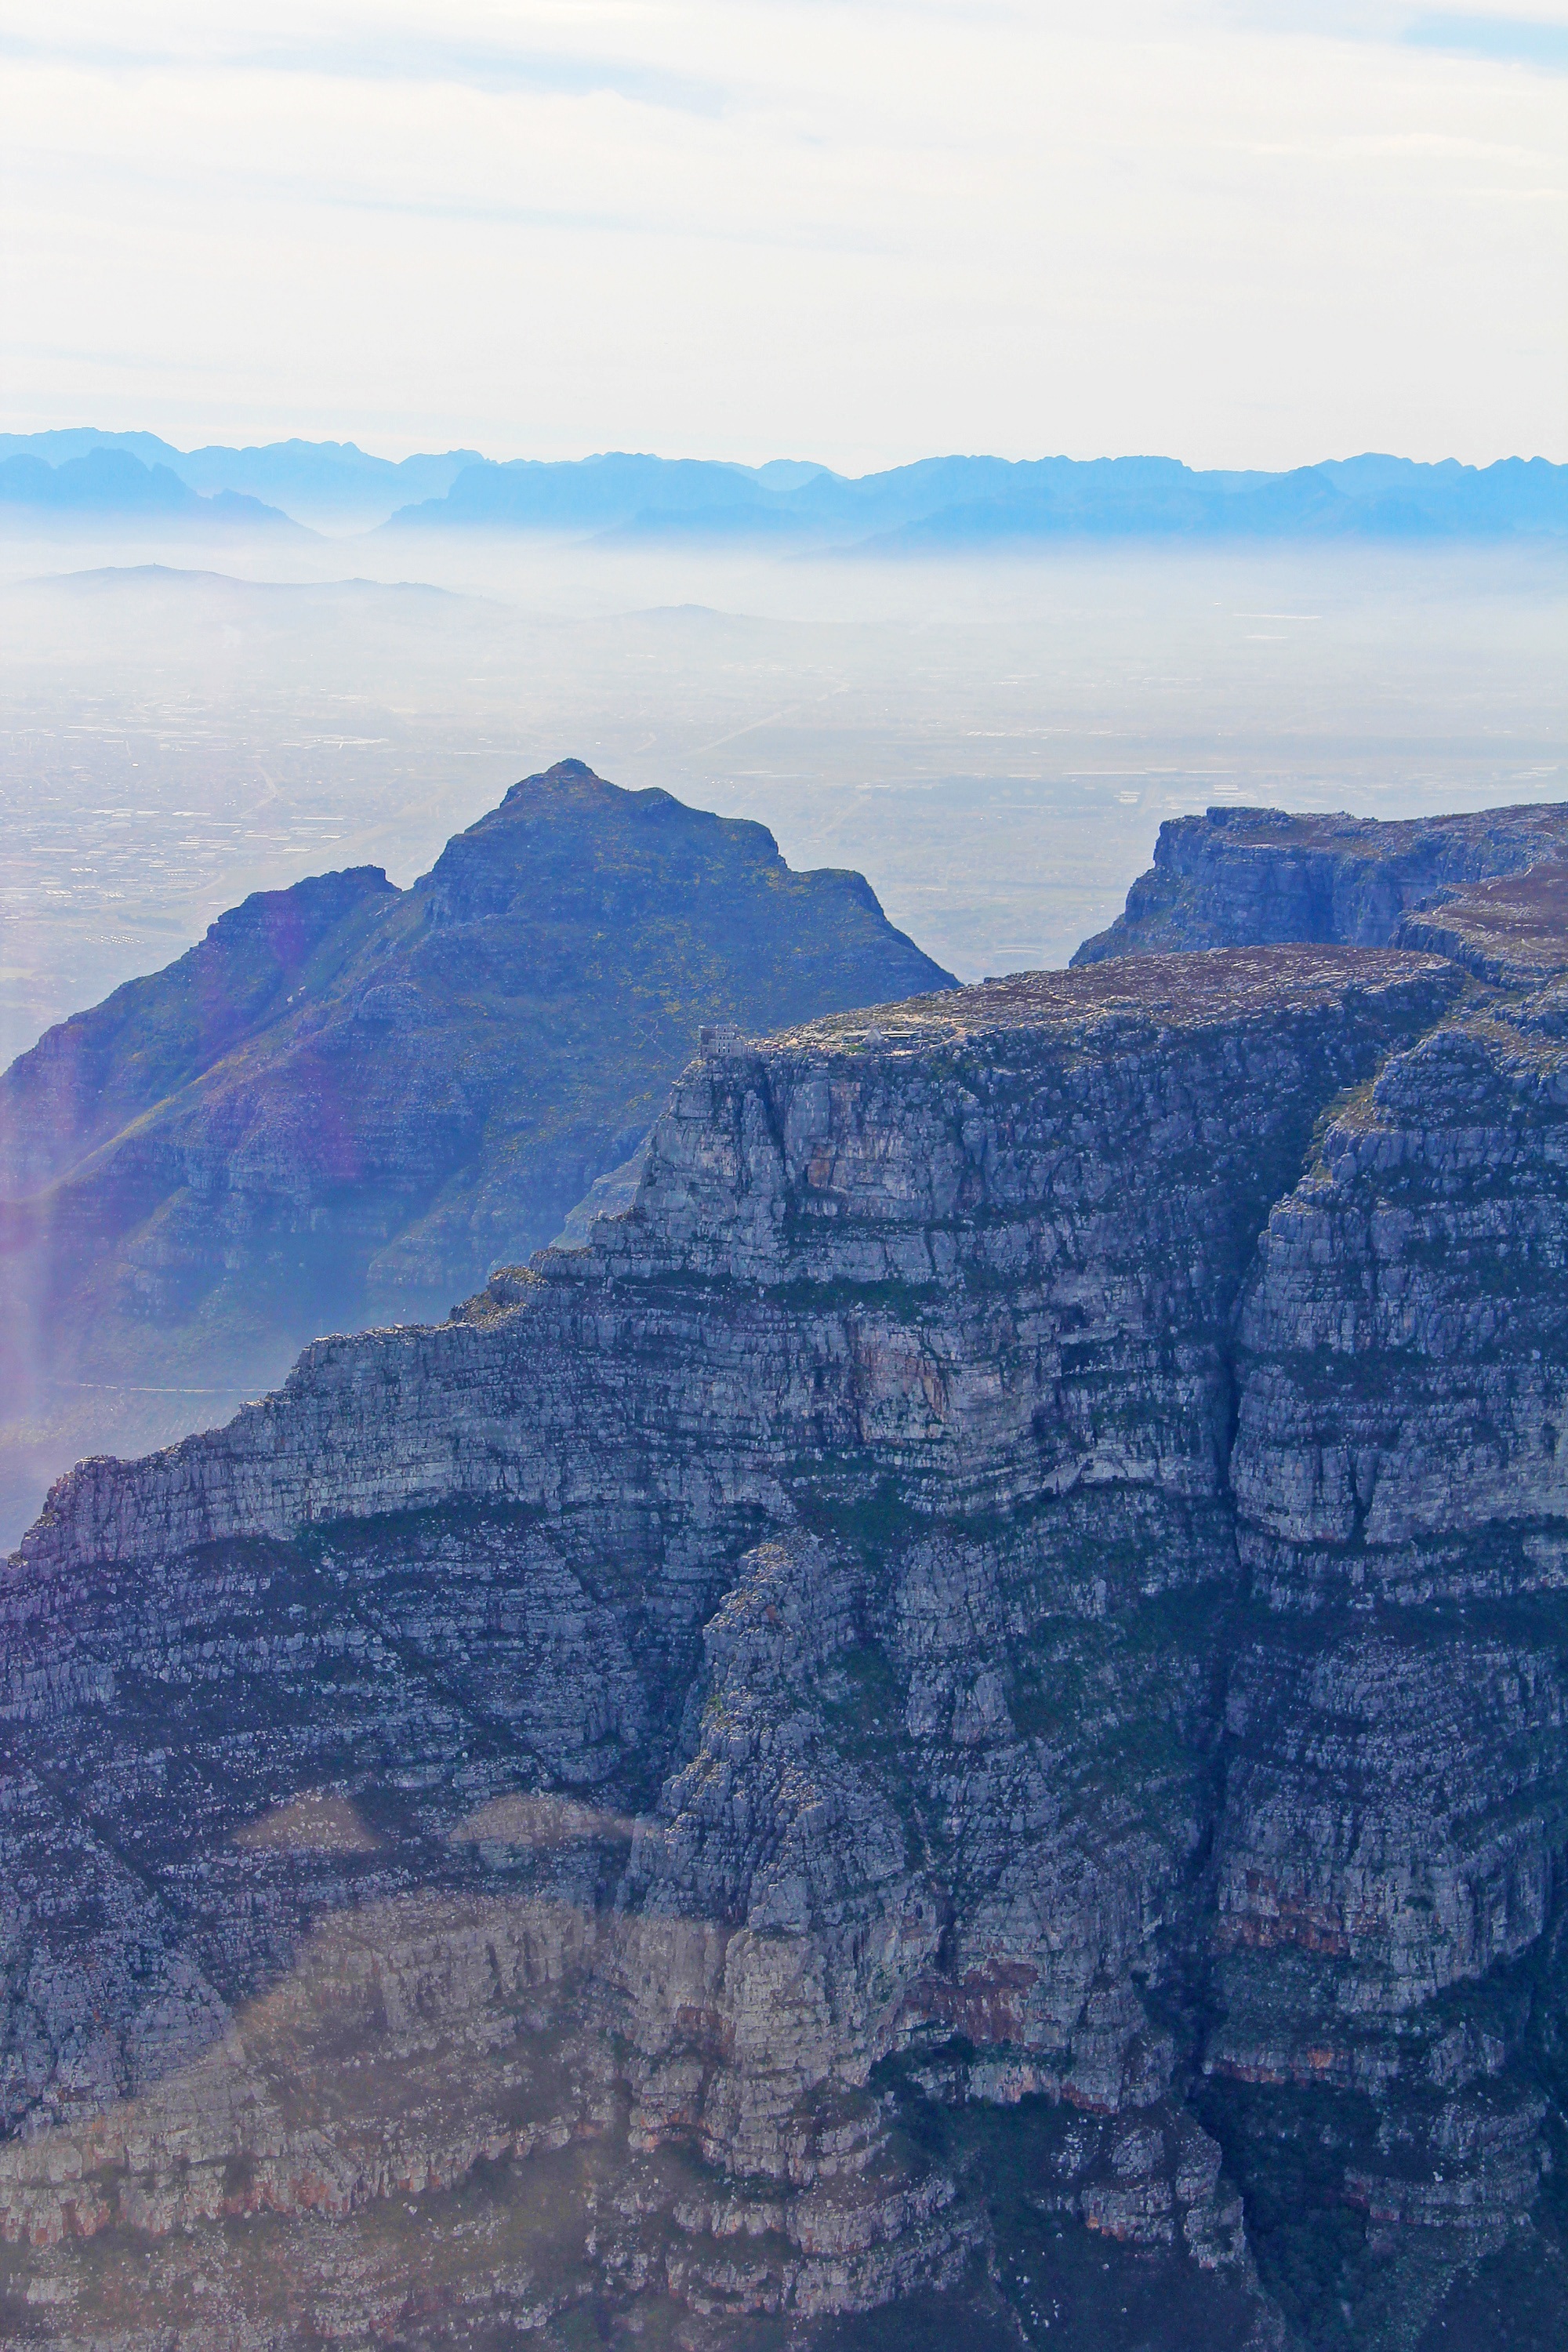
rock, mountain, sky, adventure, view, mountain range, travel, cliff, flight, africa, ride, blue, canyon, helicopter, terrain, national park, city view, geology, badlands, top, exciting, south africa, landform, cape town, geographical feature, mountainous landforms